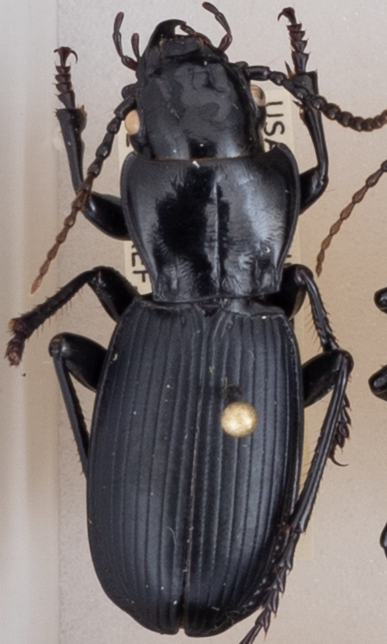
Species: Pterostichus lama
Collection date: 2018-07-03
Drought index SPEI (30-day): -1.45
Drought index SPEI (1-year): -0.32
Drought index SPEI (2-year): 0.71